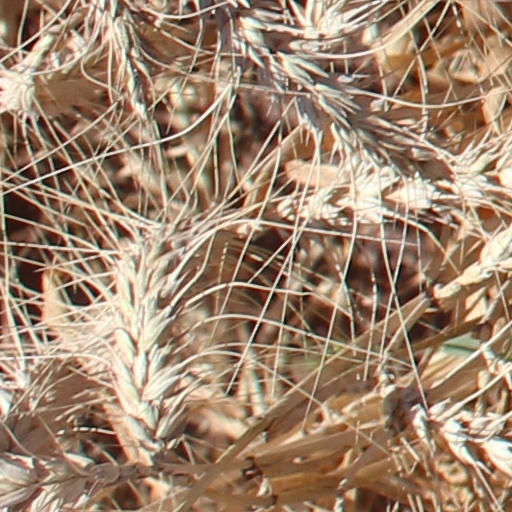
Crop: wheat